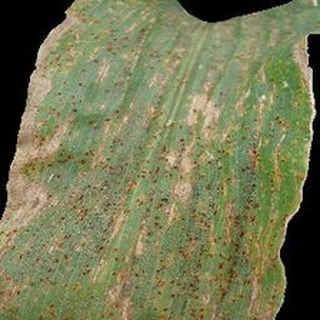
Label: corn_common_rust